Ferrari 250 GT Coupé

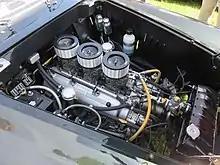
Type 112 Colombo 3.0-litre V12 engine

The 250 Europa GT sported a Colombo-designed V12 engine, instead of a "Lampredi" unit from the preceding 250 Europa. The original "Colombo" block used smaller bore-spacing then "Lampredi" and hence was called a 'short-block'. The engine was mounted in the front behind front axle. The type 112, 60° V12 unit had a bore and stroke of , and the resulting total capacity was . Unitary displacement measured 246.10 cc, which rounded up gave the basis for the name of the series, the 250, as was the naming convention used by Ferrari.